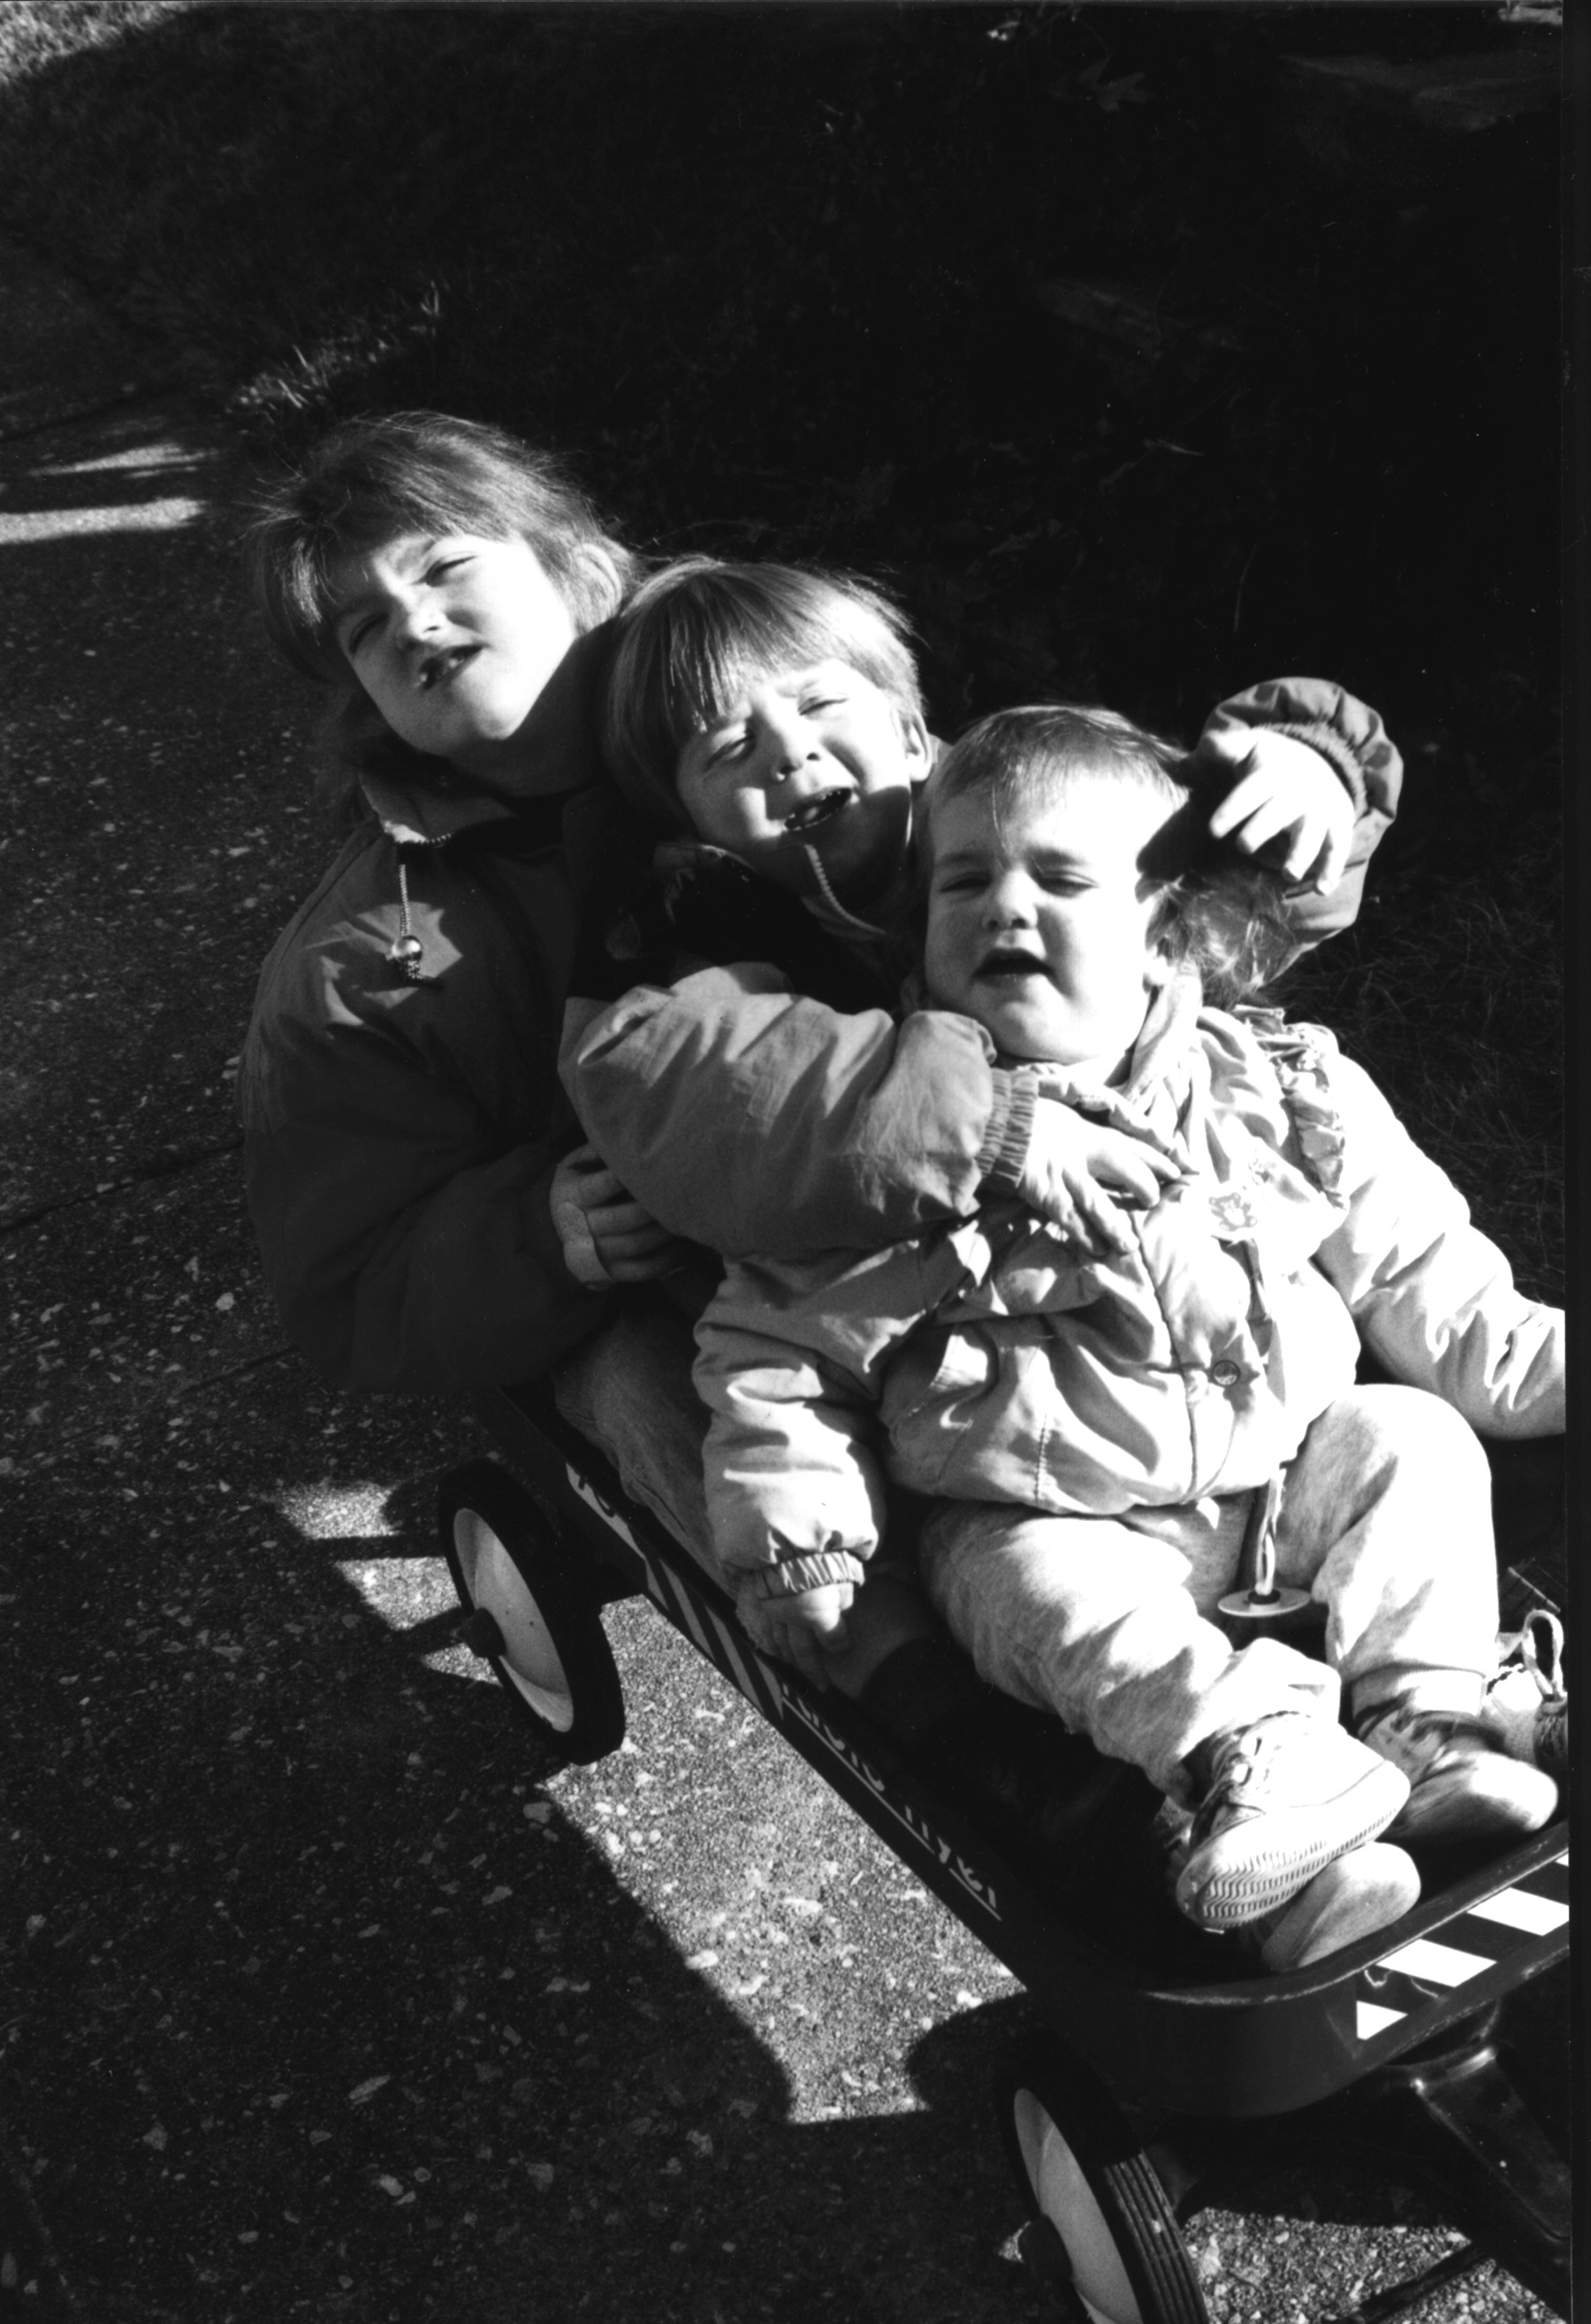
person, winter, black and white, photography, black, monochrome, childhood, kids, fun, toddler, photograph, image, interaction, monochrome photography, film noir